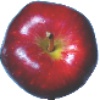
Label: images